Léon Indenbaum

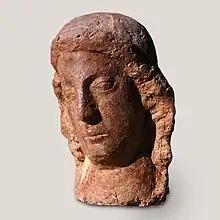
"Tête de femme" by Indenbaum

His father, a lace dealer, died prematurely. His grandfather, a popular art bookbinder, cared for him.